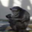
Label: chimpanzee